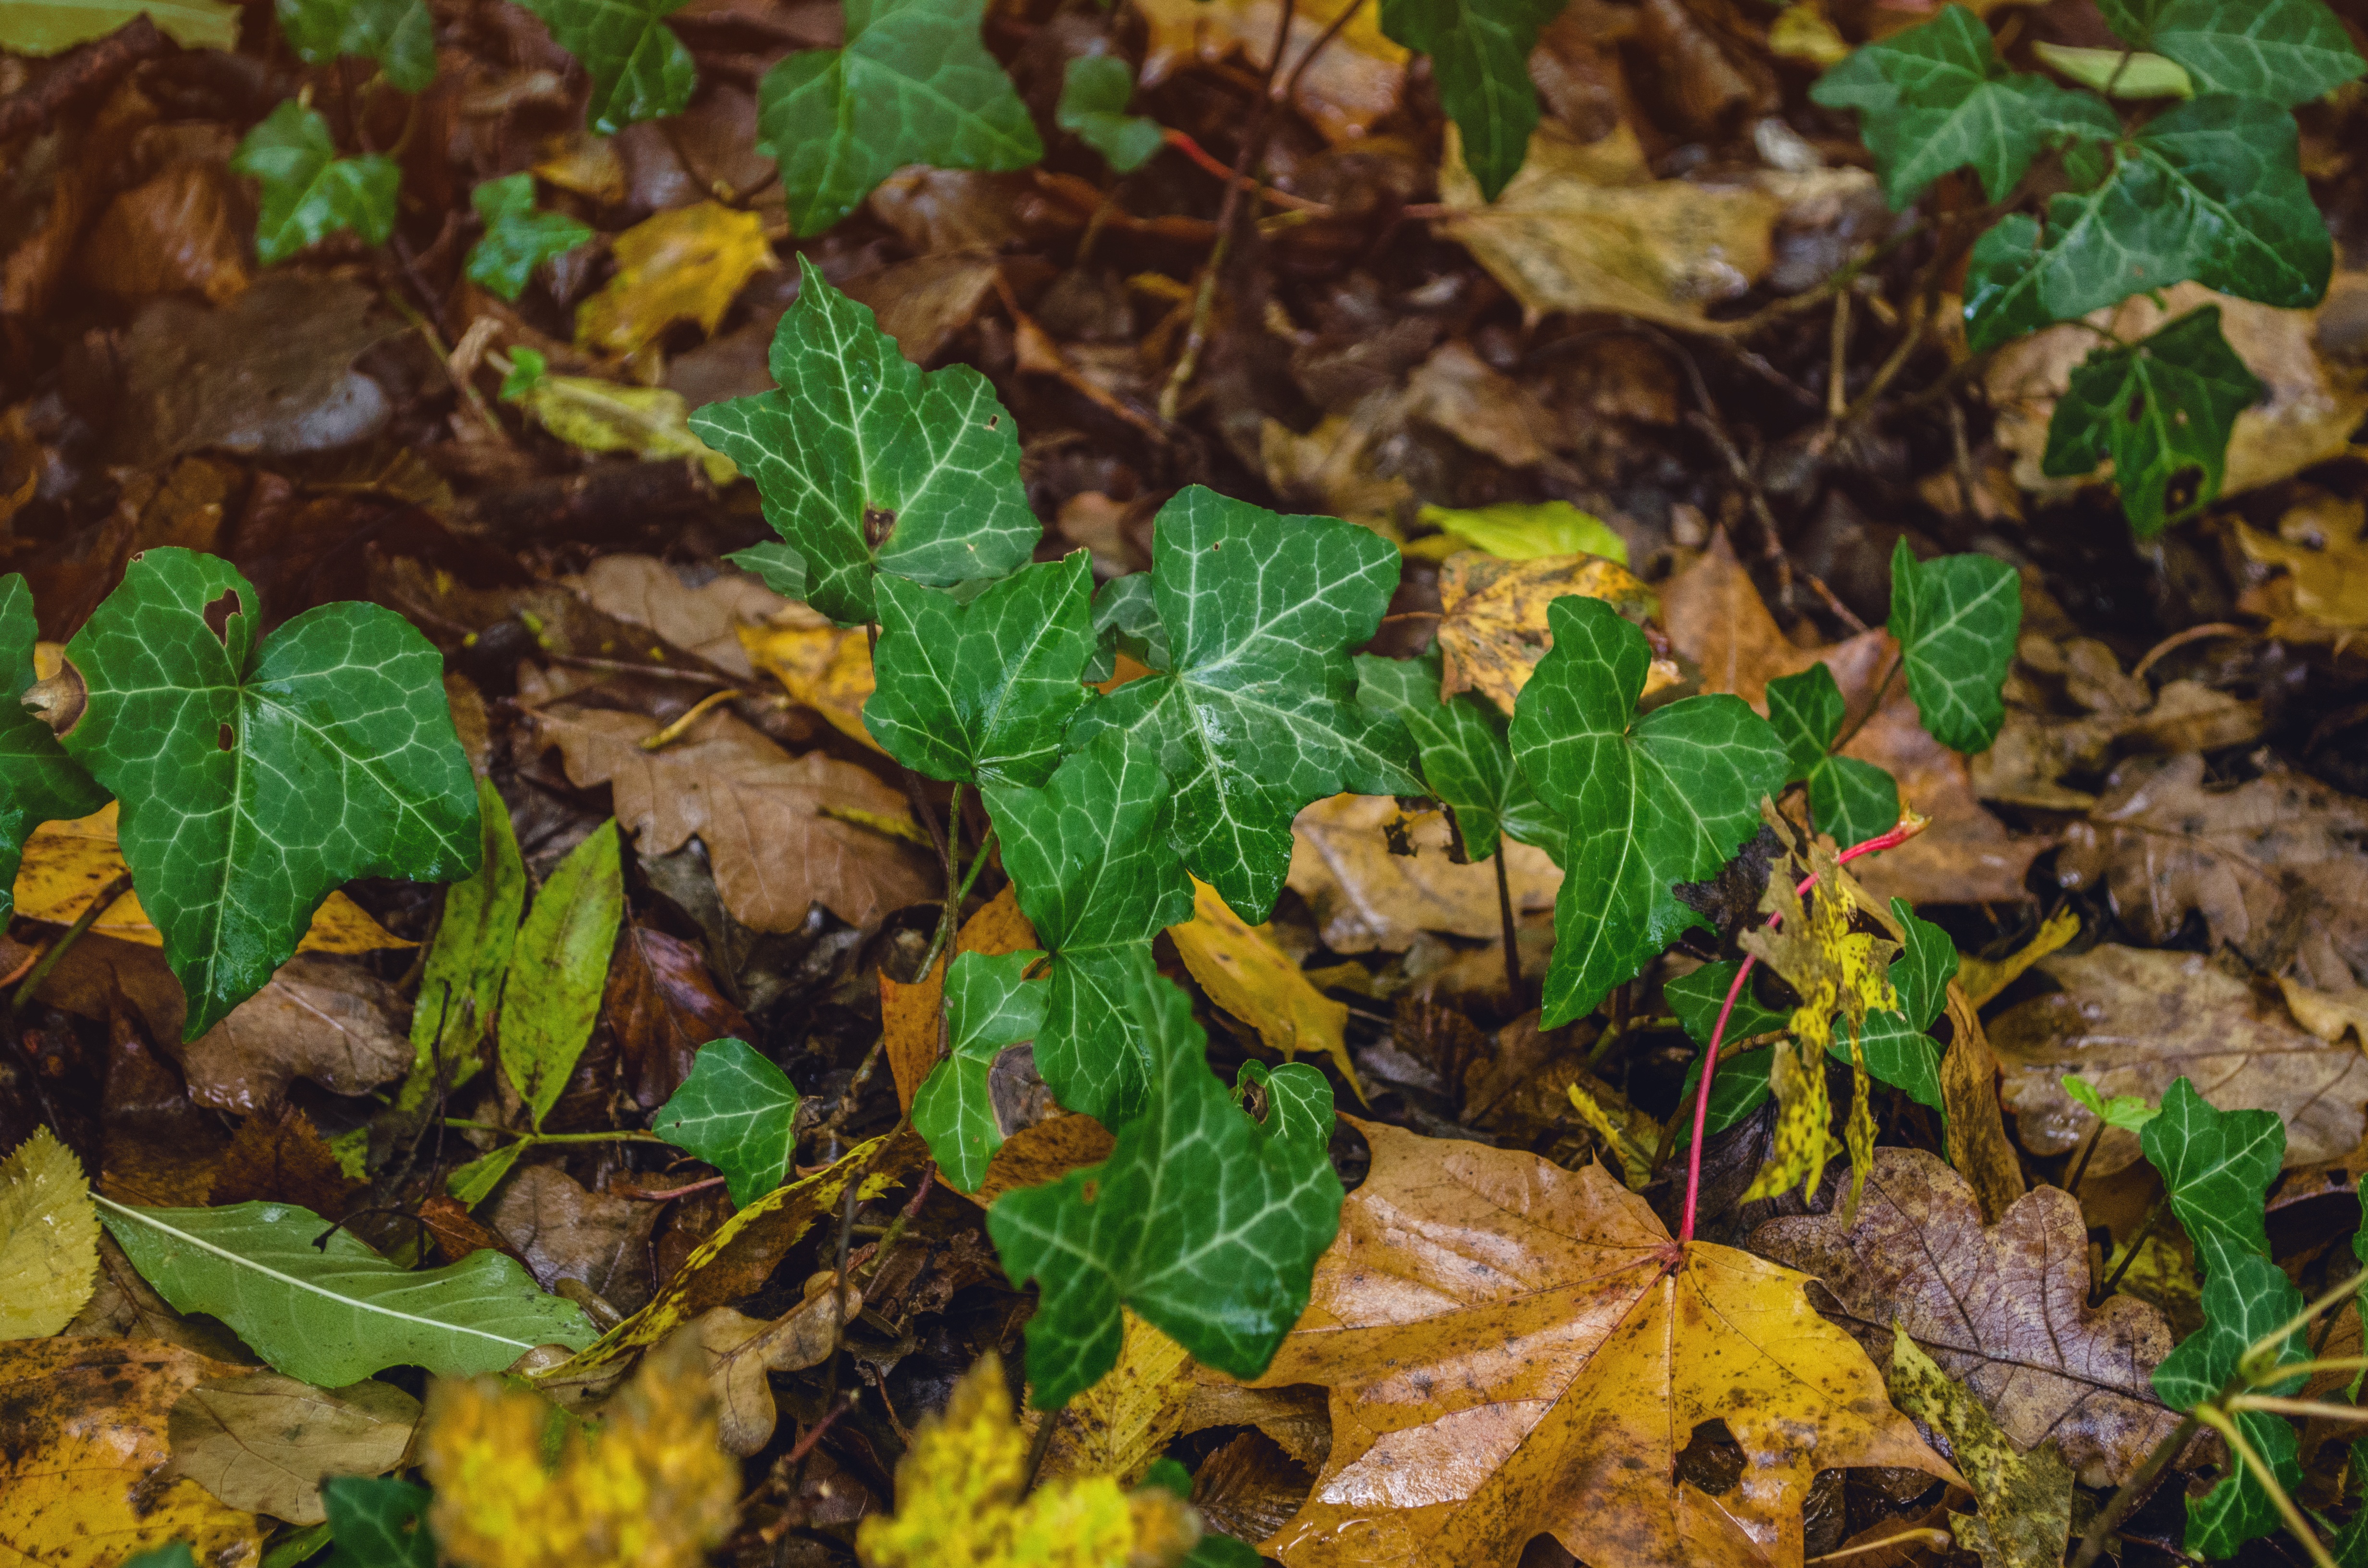
nature, forest, plant, leaf, flower, jungle, produce, ivy, autumn, flora, wildflower, leaves, rainforest, habitat, flowering plant, ivy leaf, natural environment, land plant